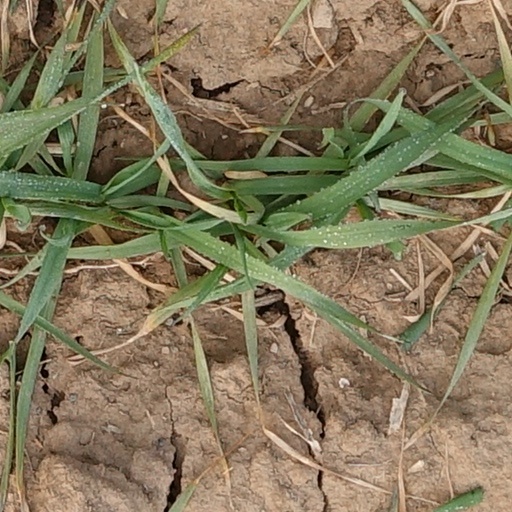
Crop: wheat